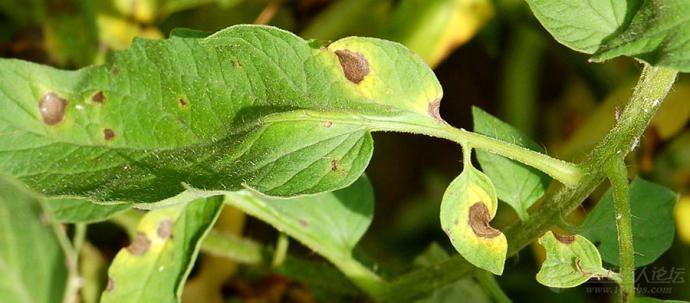
Plant: Tomato
Disease: tomato early blight